Hayduta Buttress

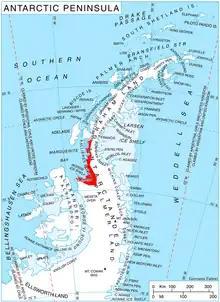
Location of Fallières Coast on the Antarctic Peninsula.

Hayduta Buttress (‘Rid Hayduta’ \'rid hay-'du-ta\) is the rounded, mostly ice-covered buttress 13.5 km long in E-W direction and 7.5 km wide, rising to 1287 m on the west side of Hemimont Plateau on Fallières Coast in Graham Land, Antarctica. The feature has steep and partly ice-free south, west and north slopes, and surmounts Perutz Glacier to the south, Blind Bay to the west and Barnes Glacier to the north.